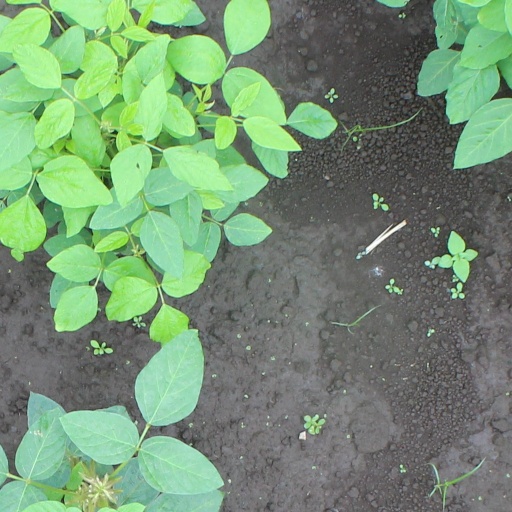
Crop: soybean